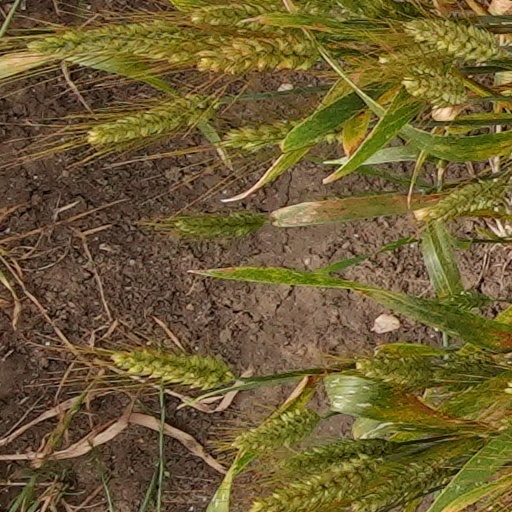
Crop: wheat